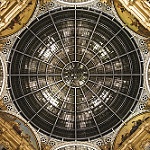
Scene: Outdoor